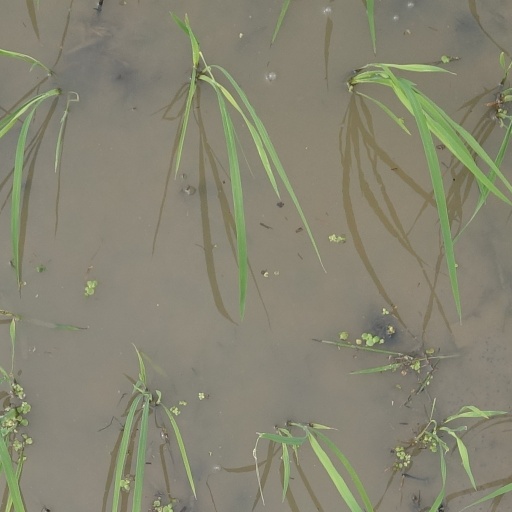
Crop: rice